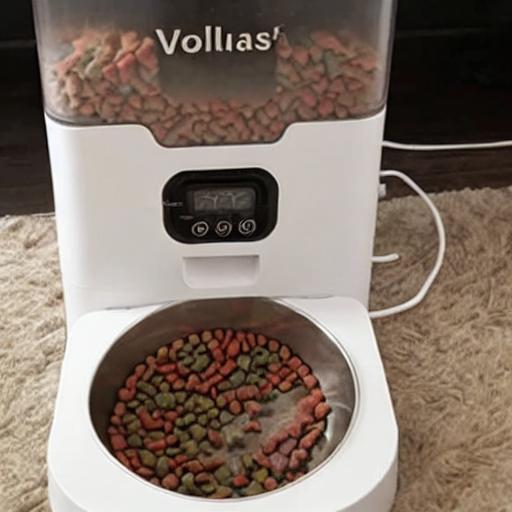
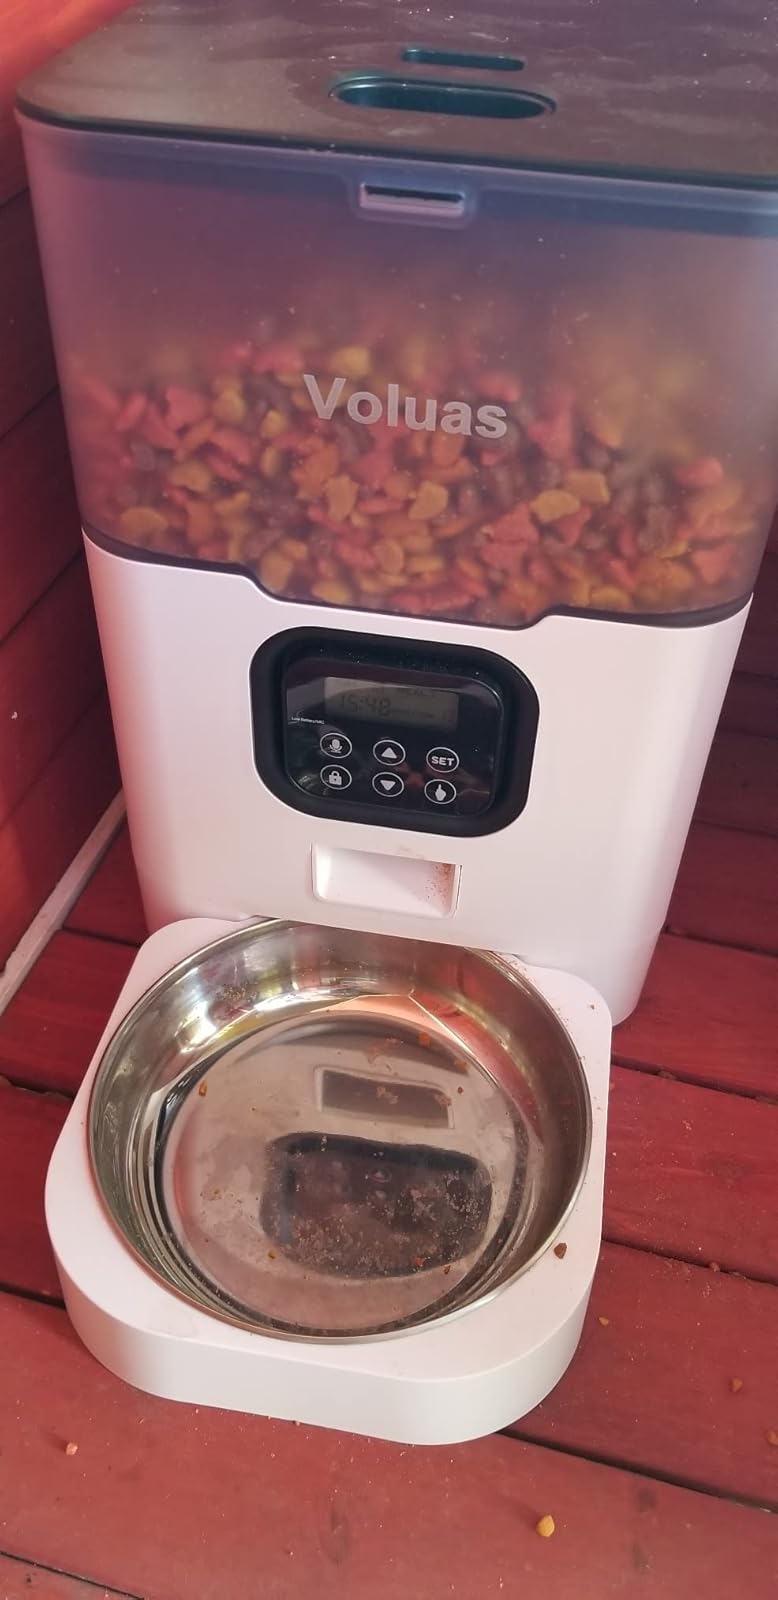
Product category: items_feeder
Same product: no